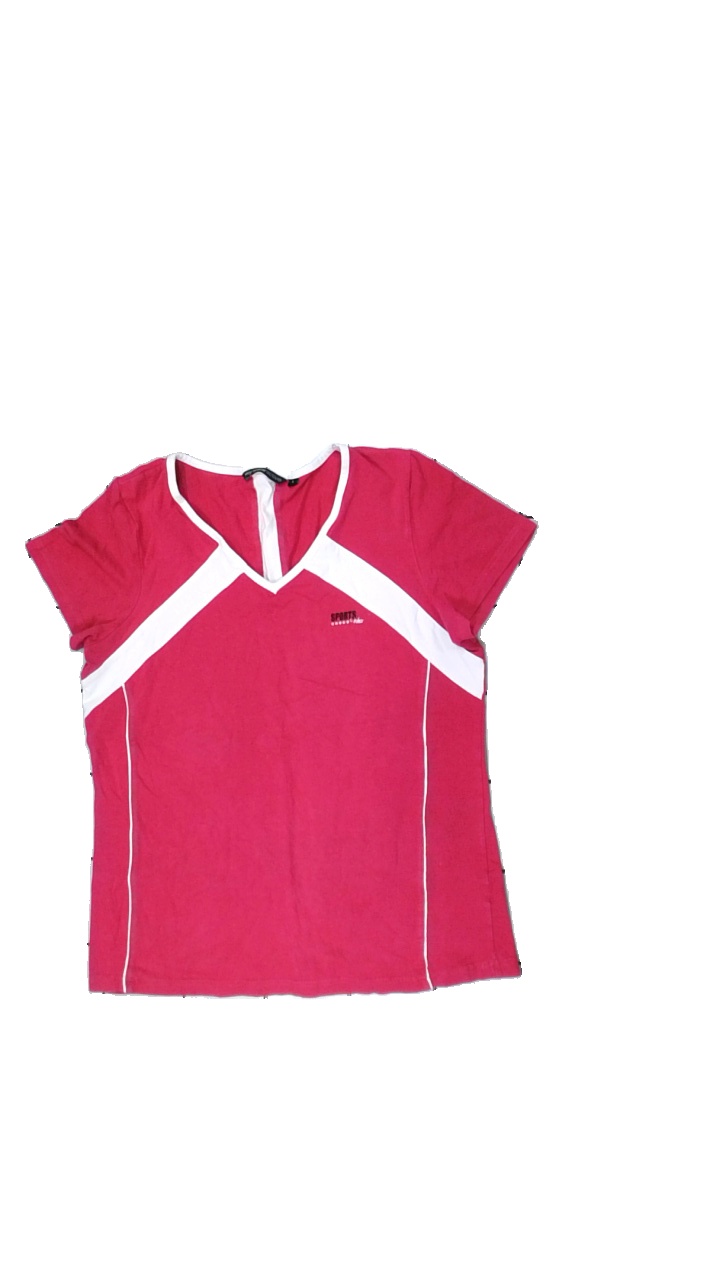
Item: T-shirt (Ladies)
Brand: Mywear (ica)
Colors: Pink, White
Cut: Regular, V-collar
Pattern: Other
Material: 100% Cotton
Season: All
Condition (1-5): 5
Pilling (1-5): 5
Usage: Reuse
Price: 50-100